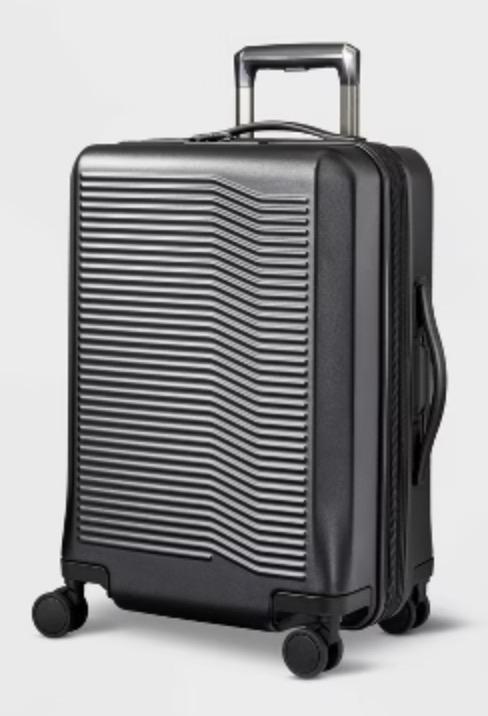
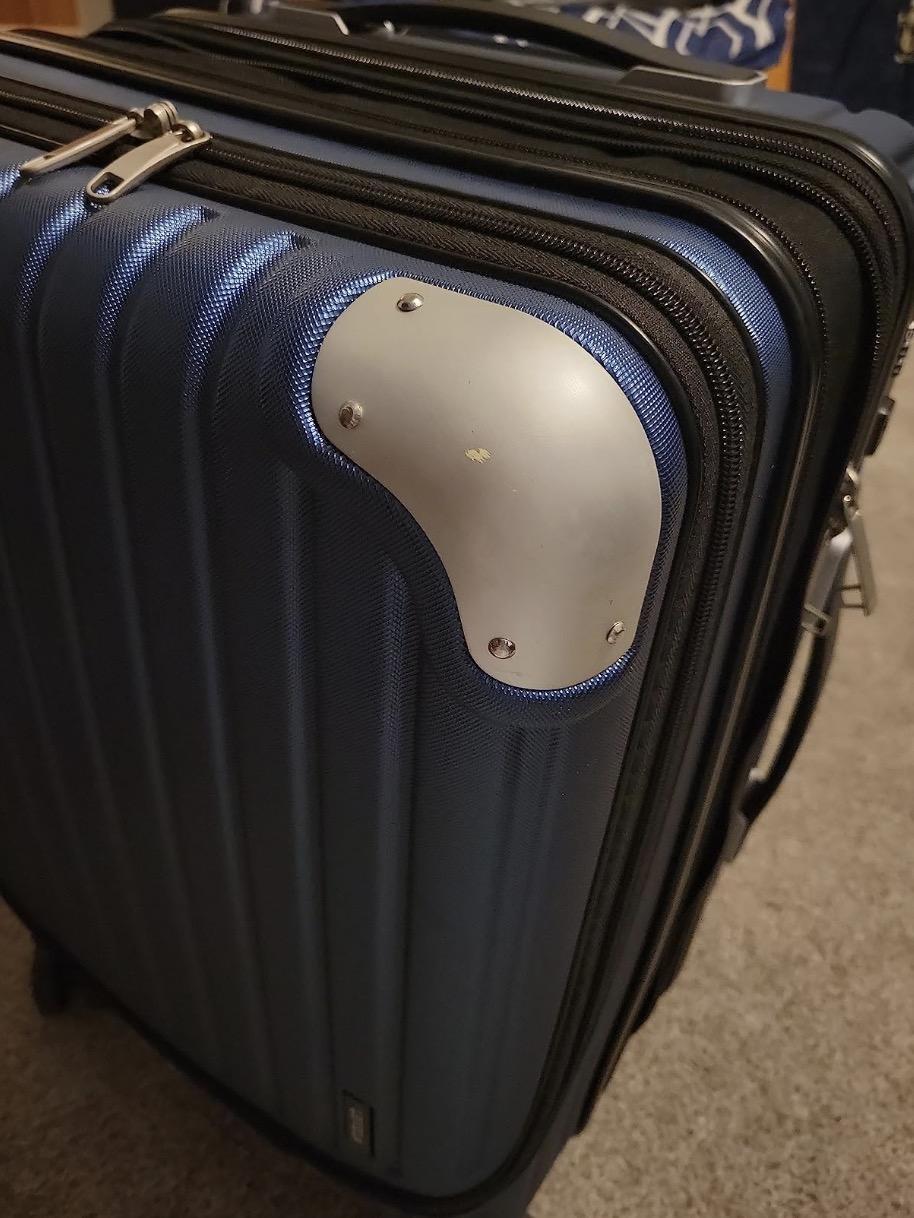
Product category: items_tea
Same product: no